Sukhoi P-1

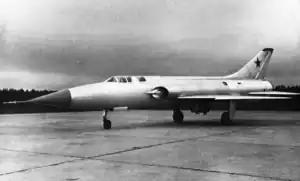

Sukhoi began design studies for what was to become Izdeliye P in 1954 to meet an urgent request from the Ministry of Aviation Industry (MAP – "Ministerstvo Aviatsionnoy Promyshlennosti" – ministry of aviation industry). The early studies considered crew size, armament (missiles, cannon or both), and powerplant (with a choice of Lyulka AL-9 or AL-11, Klimov VK-9F, Kuznetsov P-2 or Kuznetsov P-4 engines).